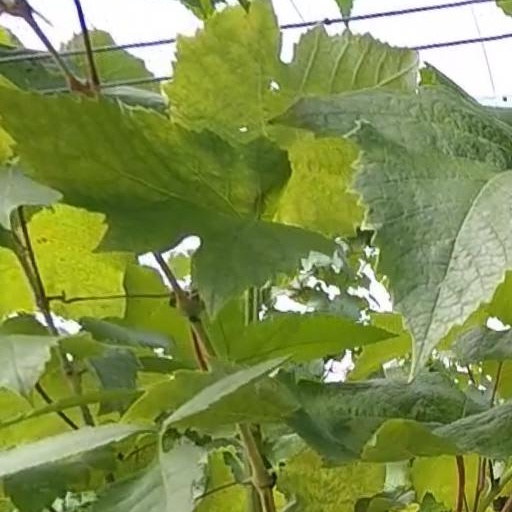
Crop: grape